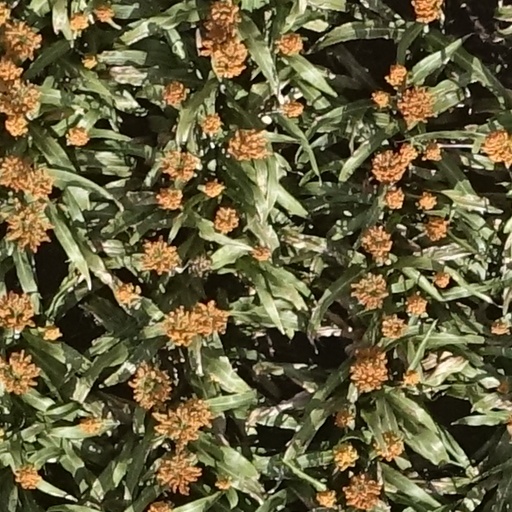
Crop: sorghum